Postage stamps and postal history of Burma

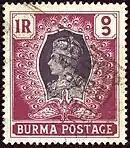
A 1946 postage stamp of Burma

When civilian administration of Burma was restored, new stamps were issued in the designs of the stamps from 1938 but in different colours. In 1946 a set of 4 Victory stamps were issued.